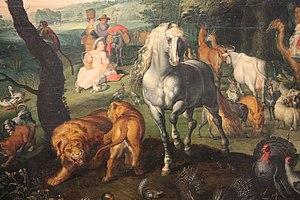
L'Entrée dans l'Arche par Jan Brueghel l'Ancien, début 17e siècle. Détail du centre de l’œuvre.